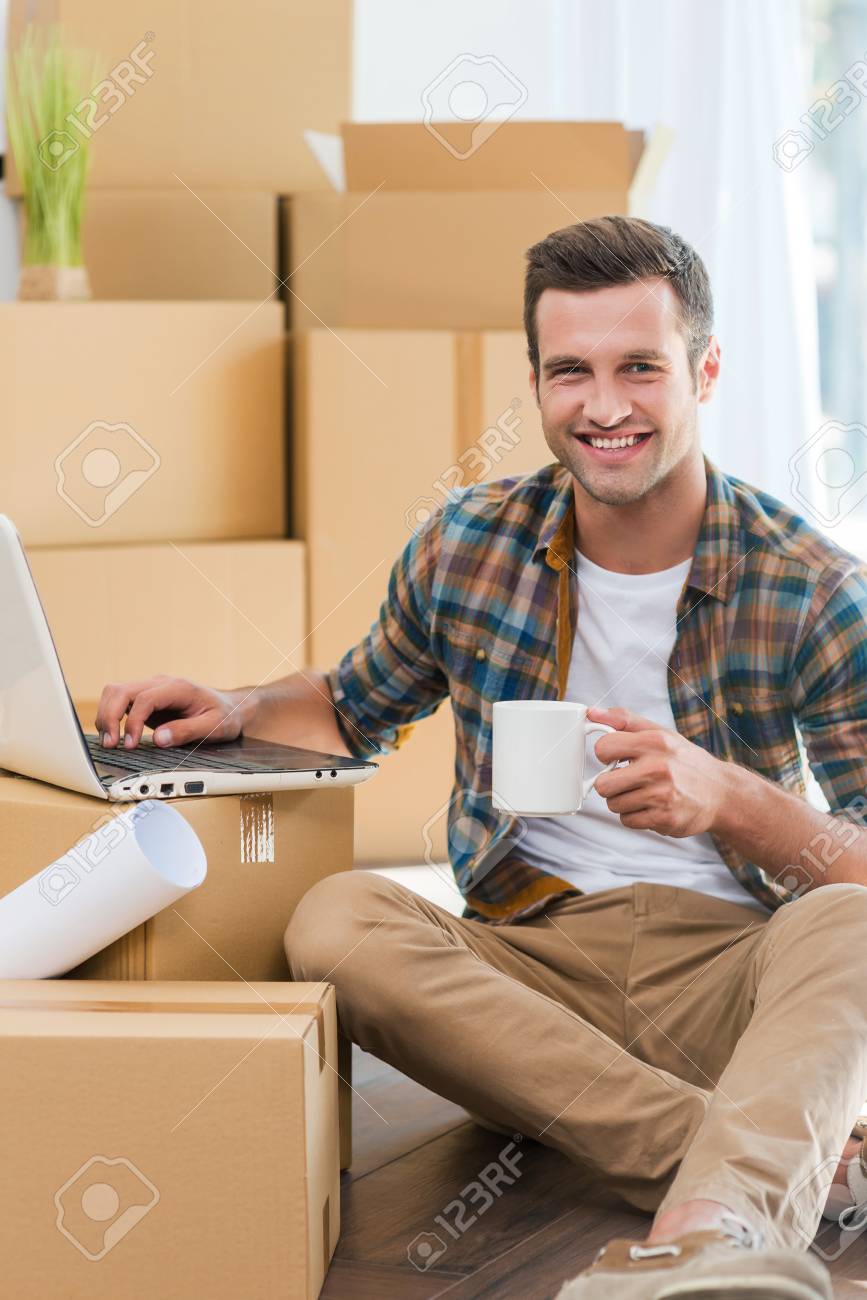
Label: cardboard